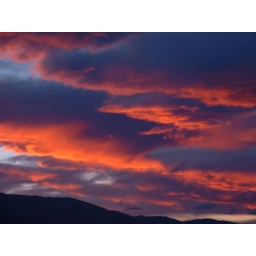
DSCF0044 rock rose and goofing about. Sunset in Osoyoos